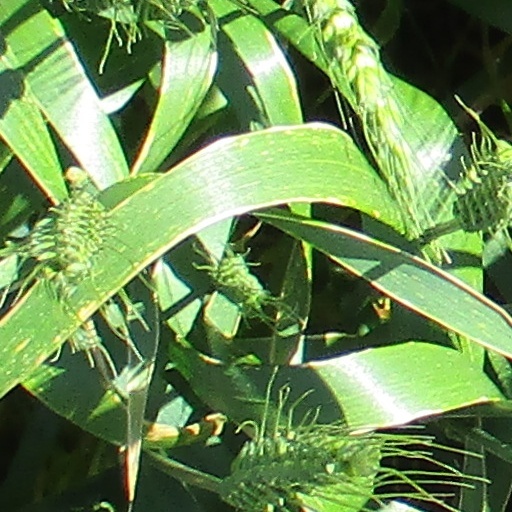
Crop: wheat